Quincy Guerrier

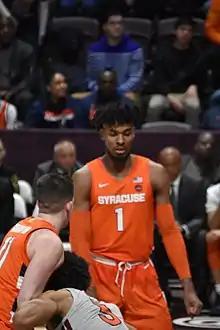
Guerrier with Syracuse in 2020

Quincy Guerrier (born May 13, 1999) is a Canadian professional basketball player for Montreal Alliance of the Canadian Elite Basketball League. Guerrier played college basketball for the Illinois Fighting Illini, Oregon Ducks and Syracuse Orange.